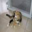
Label: cat